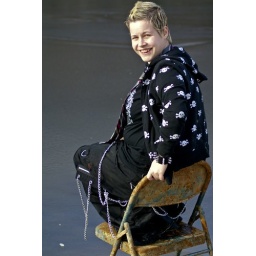
Chris in the chair in the lake